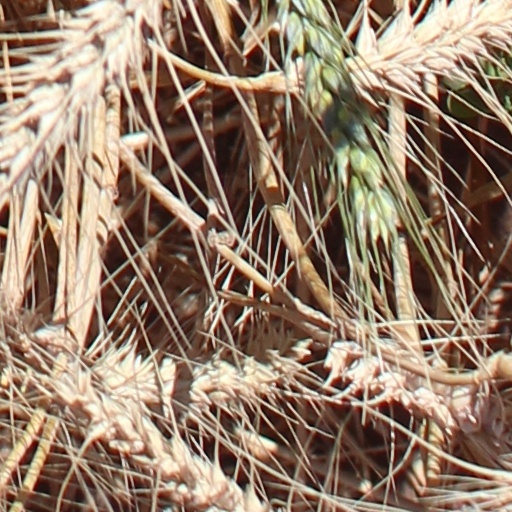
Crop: wheat